Mental health during the COVID-19 pandemic

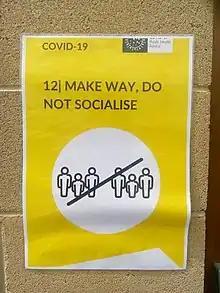
Sign in a gym in Ireland discouraging casual social contact due to the risk of infection. Loss of these kind of interactions has had an impact on many people during the pandemic.

The known causes of mental health issues during the pandemic included fear of infection, stigma associated with infection, isolation (imposed by individuals sheltering on their own or in compliance with lockdowns), and masks. Billions of people shifted to remote work, temporary unemployment, homeschooling or distance education, and lack of physical contact with family members, friends and colleagues.